List of highest mountains of New Guinea

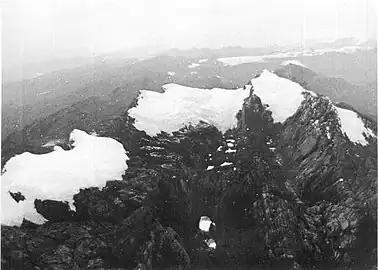
Mount Carstensz from the east in 1972. Left to right: North Wall Peaks, Ngga Pulu, Carstensz East, and Puncak Jaya or Carstensz Pyramid. Due to glacier melt, the rocky ridge of Jaya has surpassed Ngga Pulu as the highest summit of Oceania.

This list of highest mountains of New Guinea shows all mountains on the island of New Guinea that are at least high and have a topographic prominence of or more. These 50 peaks are also the highest mountains of Australasia and the continent of Australia, where, outside New Guinea, the highest mountain is Aoraki / Mount Cook in New Zealand with a height of . A list of highest mountains of Oceania with the same limitations is almost identical, with the addition of the Hawaiian volcanoes of Mauna Kea and Mauna Loa in 18th and 20th positions. The list also shows the 36 highest thus defined mountains of Indonesia, except for the Gunung Kerinci on Sumatra (#29 in Indonesia), and the 16 highest mountains of Papua New Guinea.